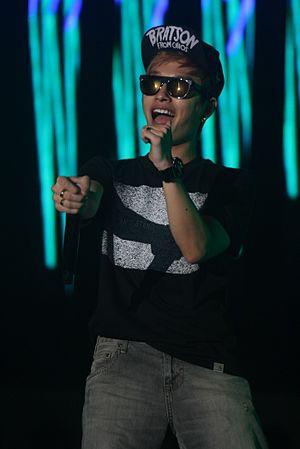
Jung Ki-seok, mieux connu par son nom de scène Simon Dominic, est un interprète hip-hop sud-coréen et co-PDG du label indépendant AOMG. Il est aussi un ancien membre du duo de hip-hop Supreme Team. Son nom de scène est une combinaison de Simon, un personnage du film Demolition Man de Wesley Snipes, et Dominic, son nom de baptême.